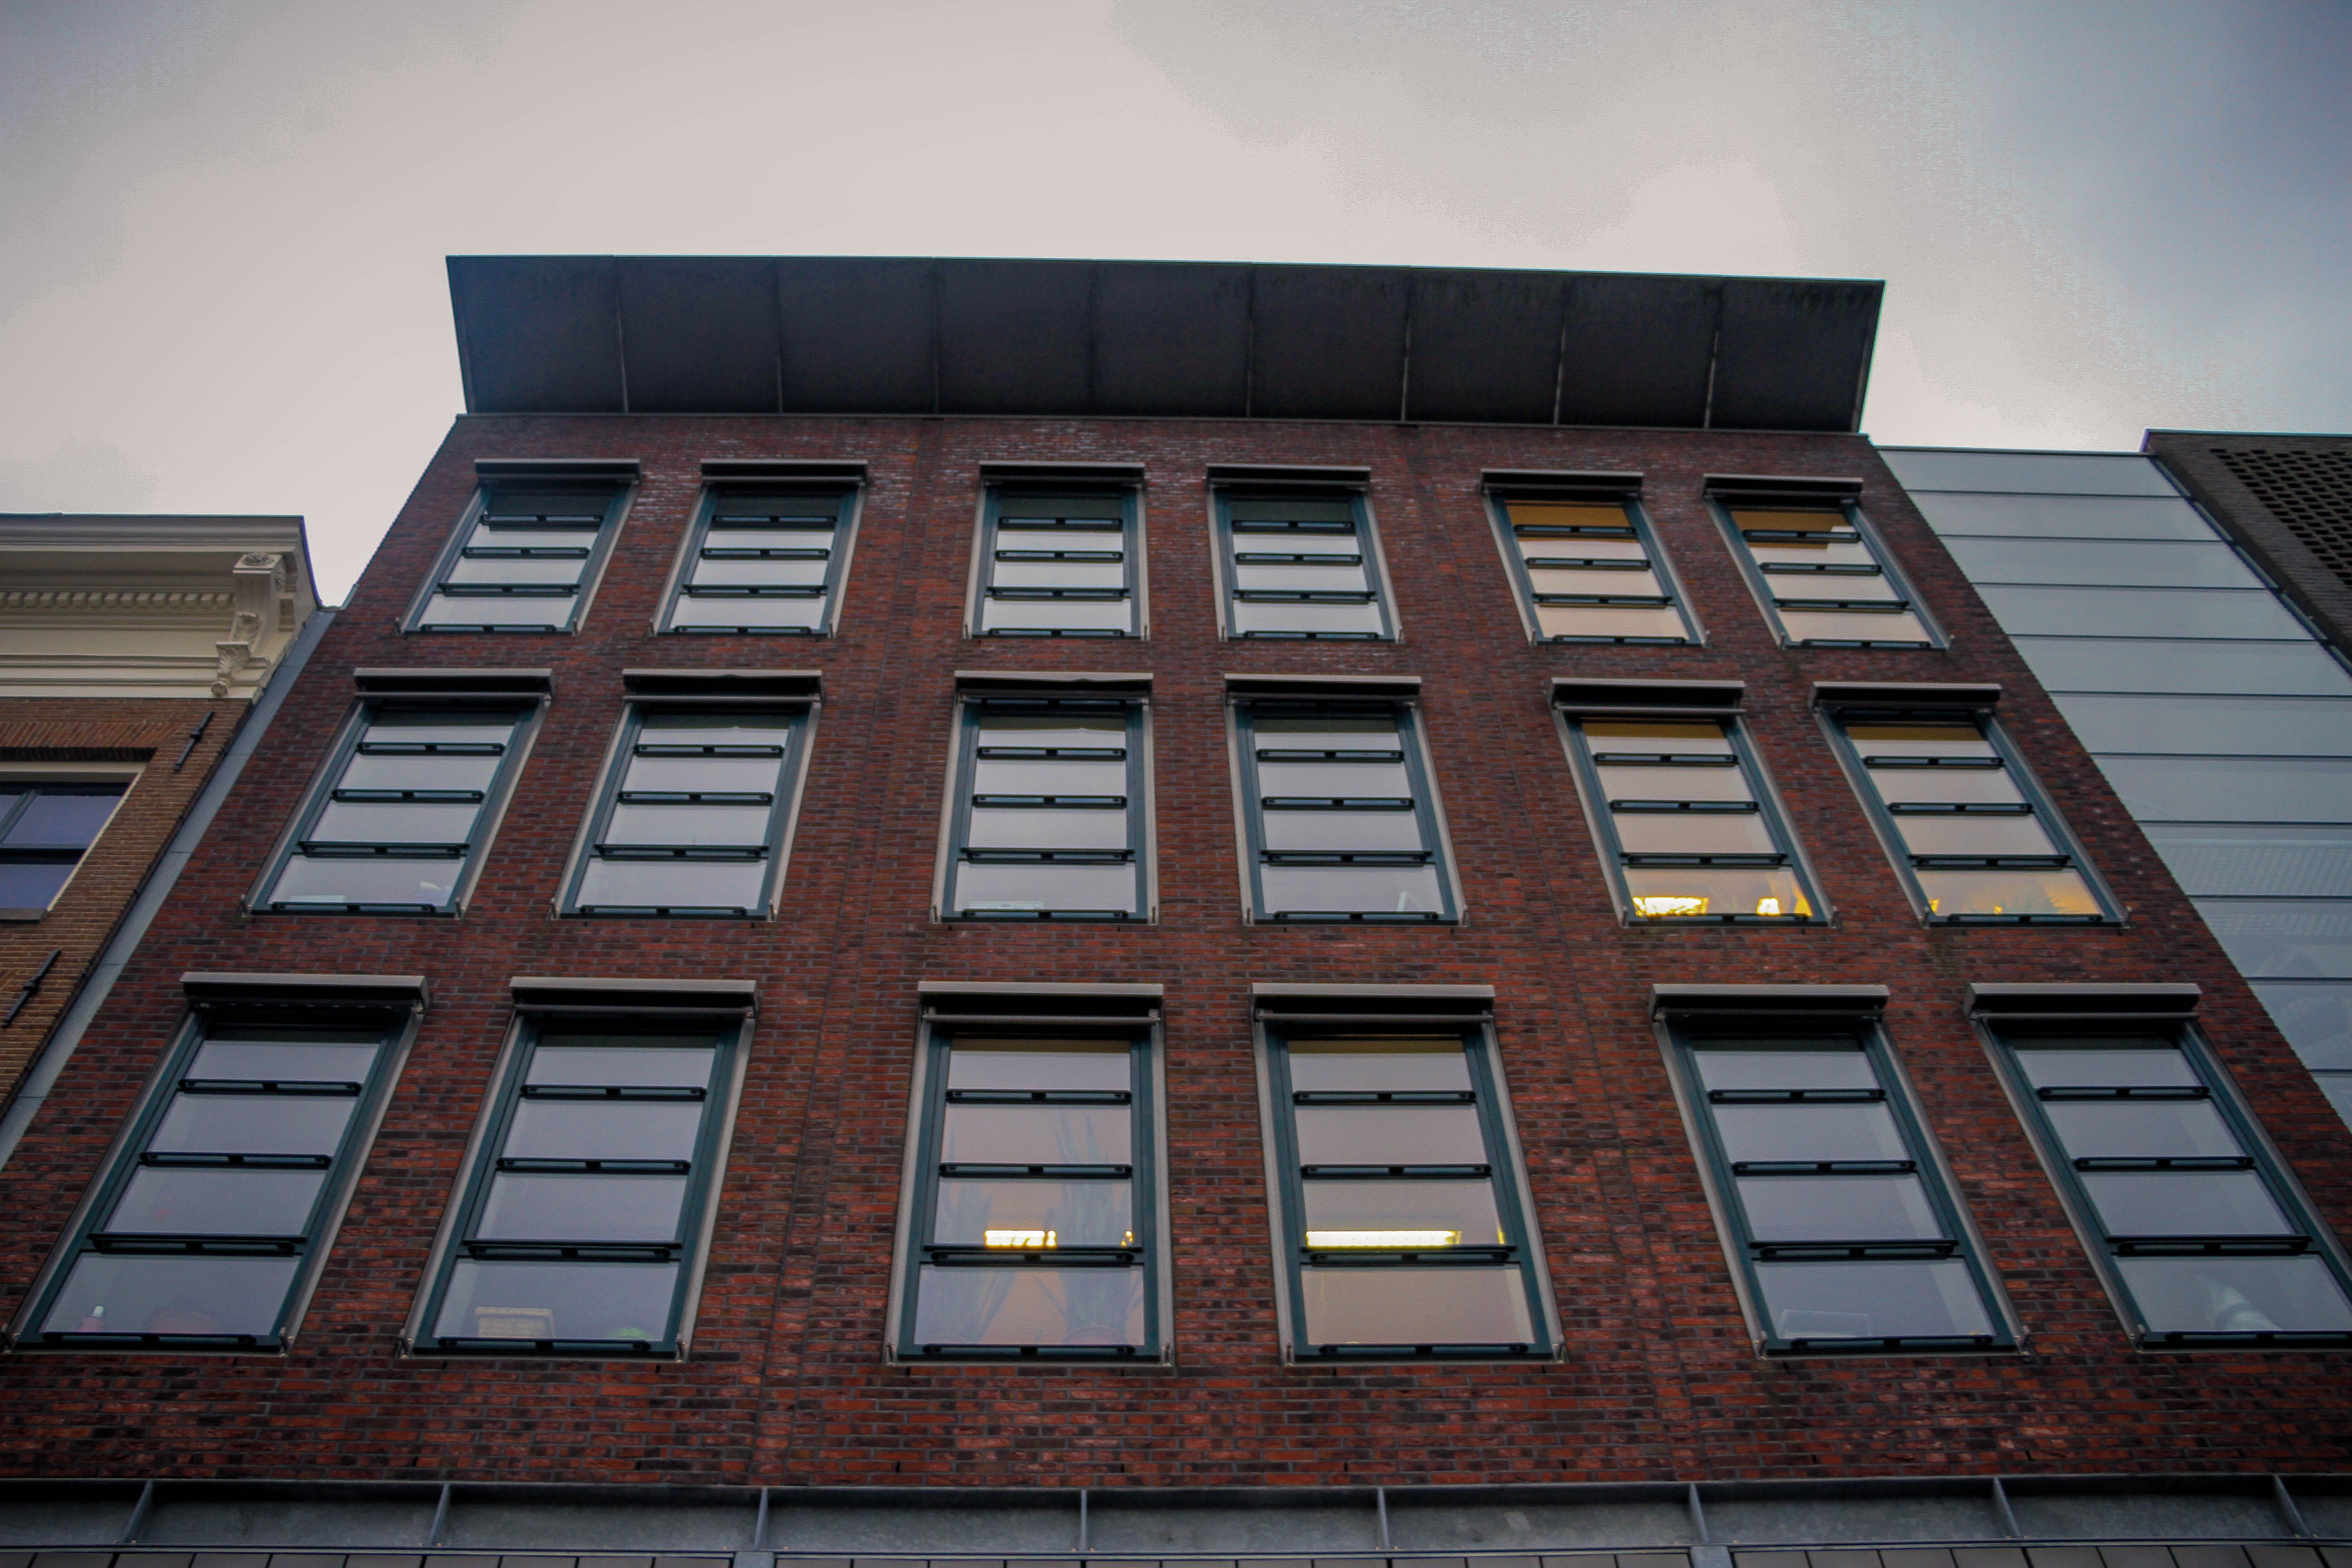
architecture, structure, window, roof, city, skyscraper, downtown, facade, brick, tower block, amsterdam, netherlands, shape, daylighting, anne frank huis, urban area